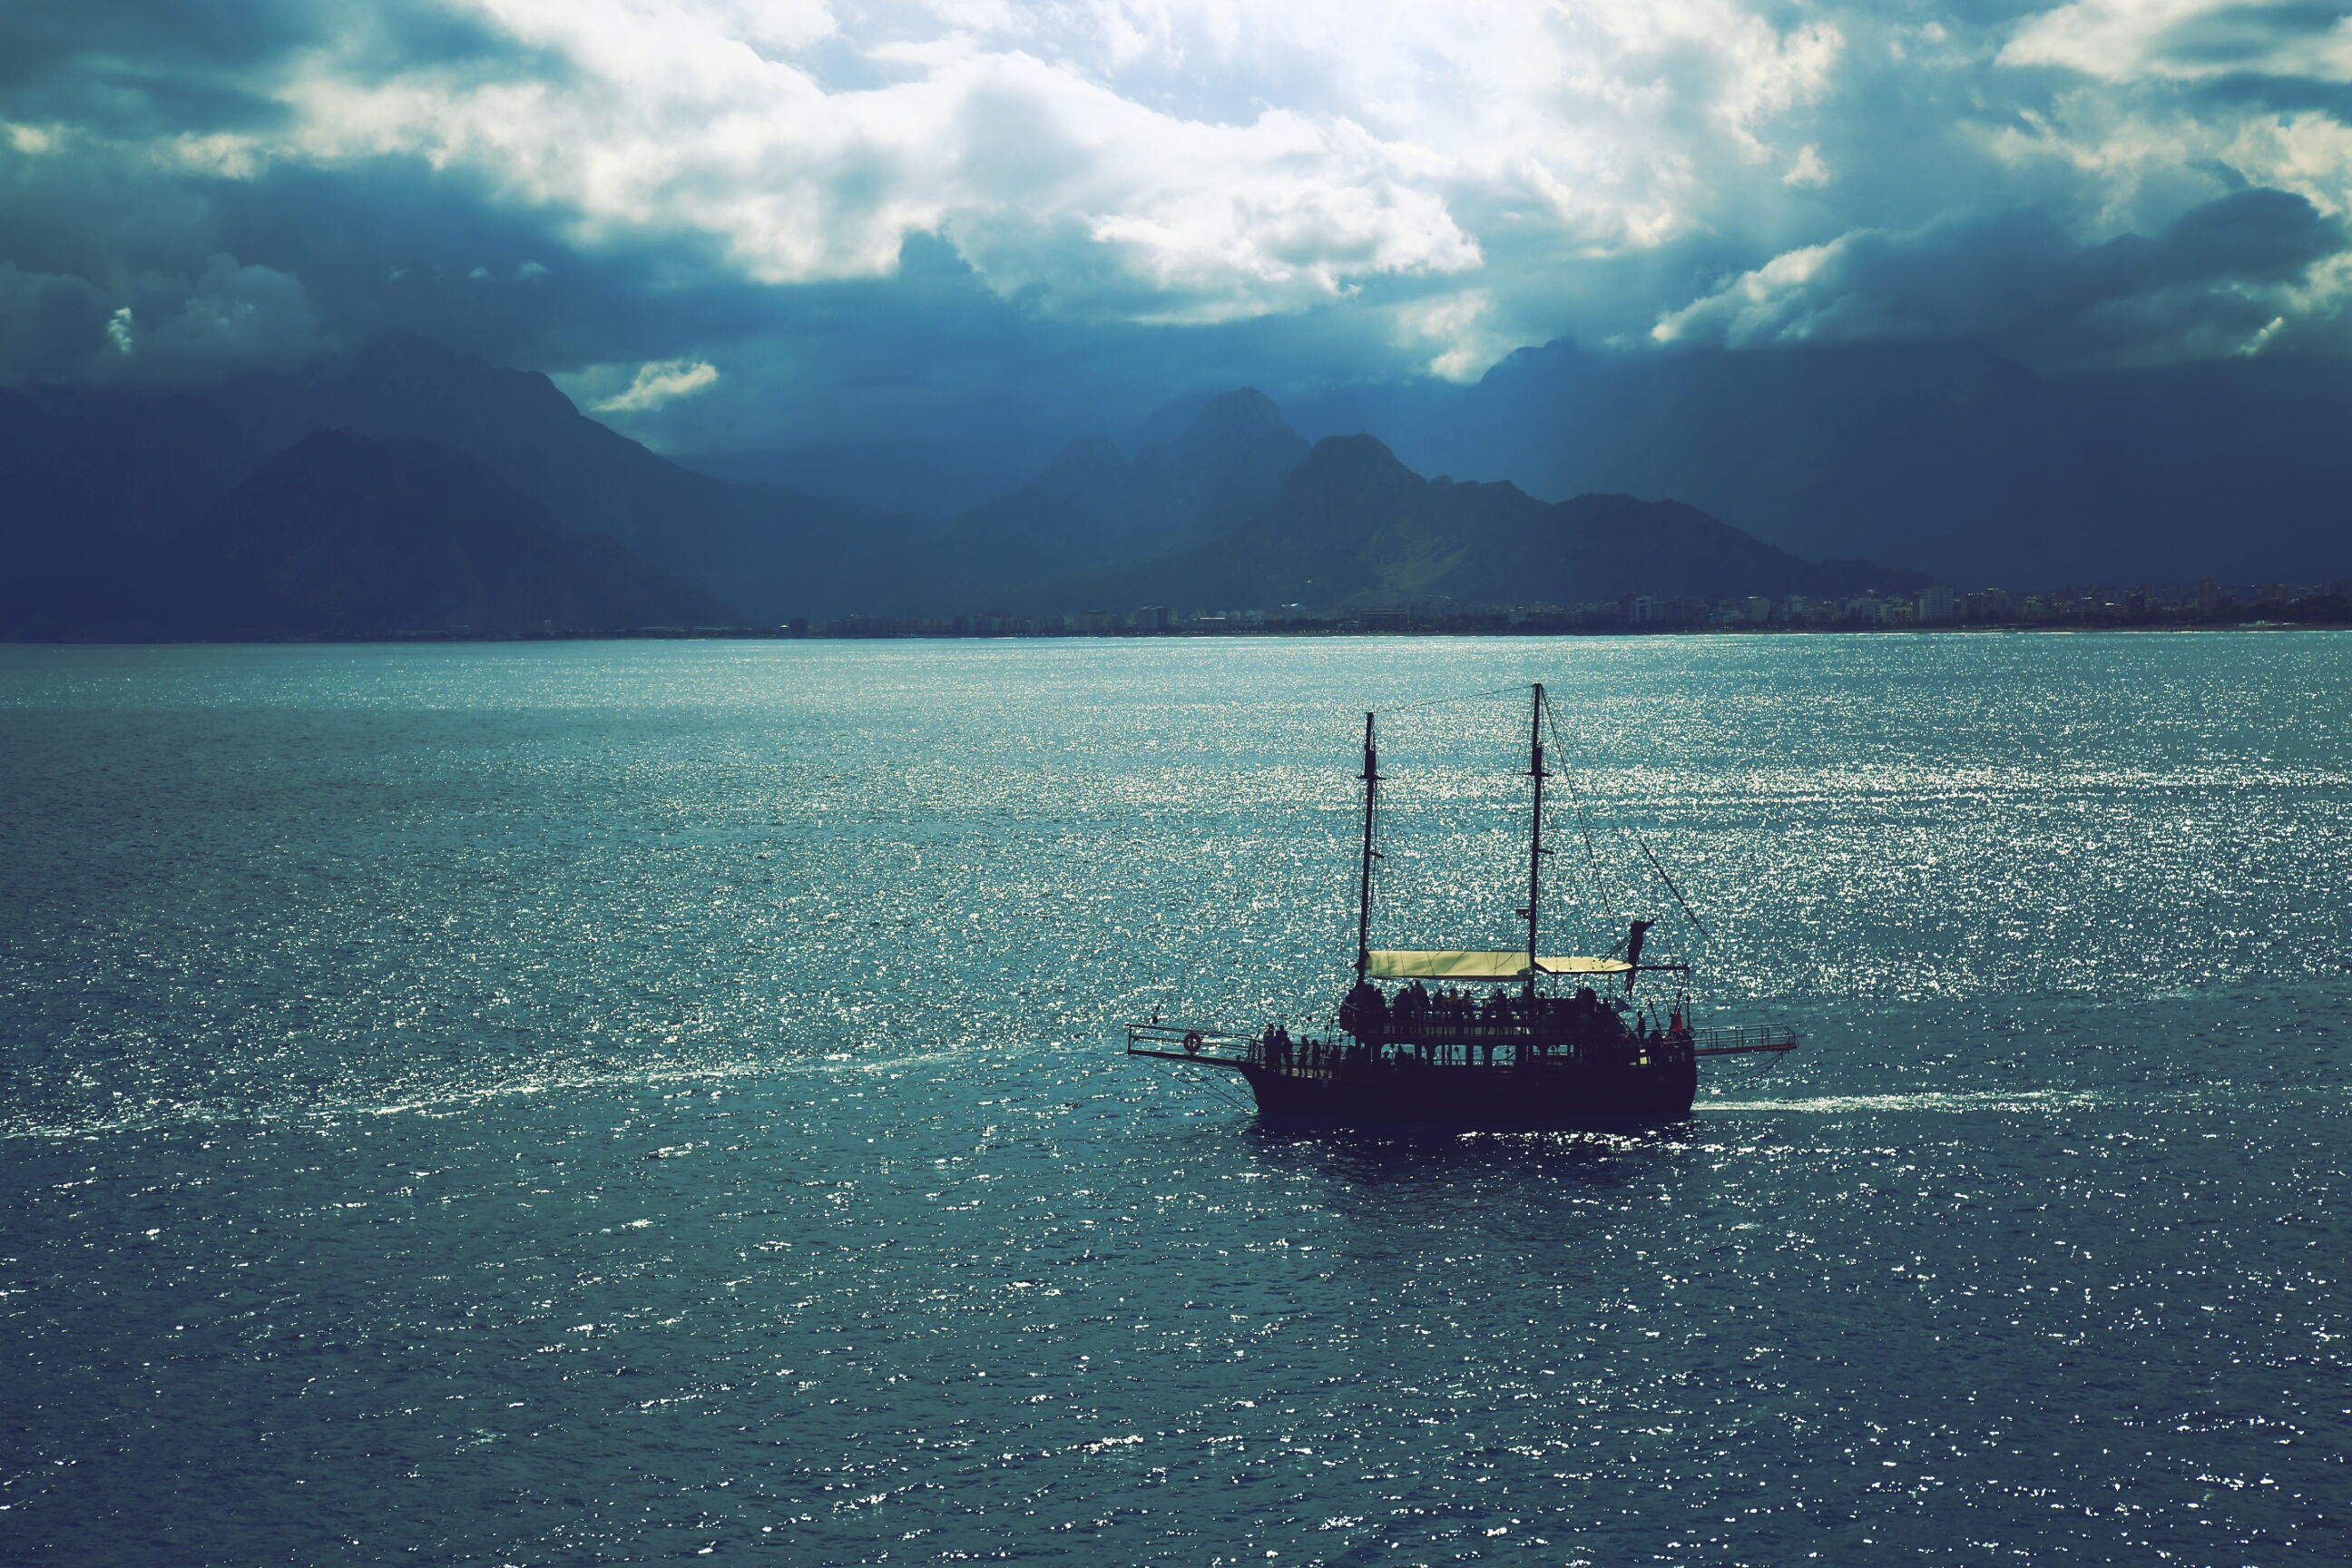
sea, coast, water, ocean, horizon, silhouette, cloud, boat, ship, dusk, vehicle, seascape, bay, island, fjord, outdoors, mountains, watercraft